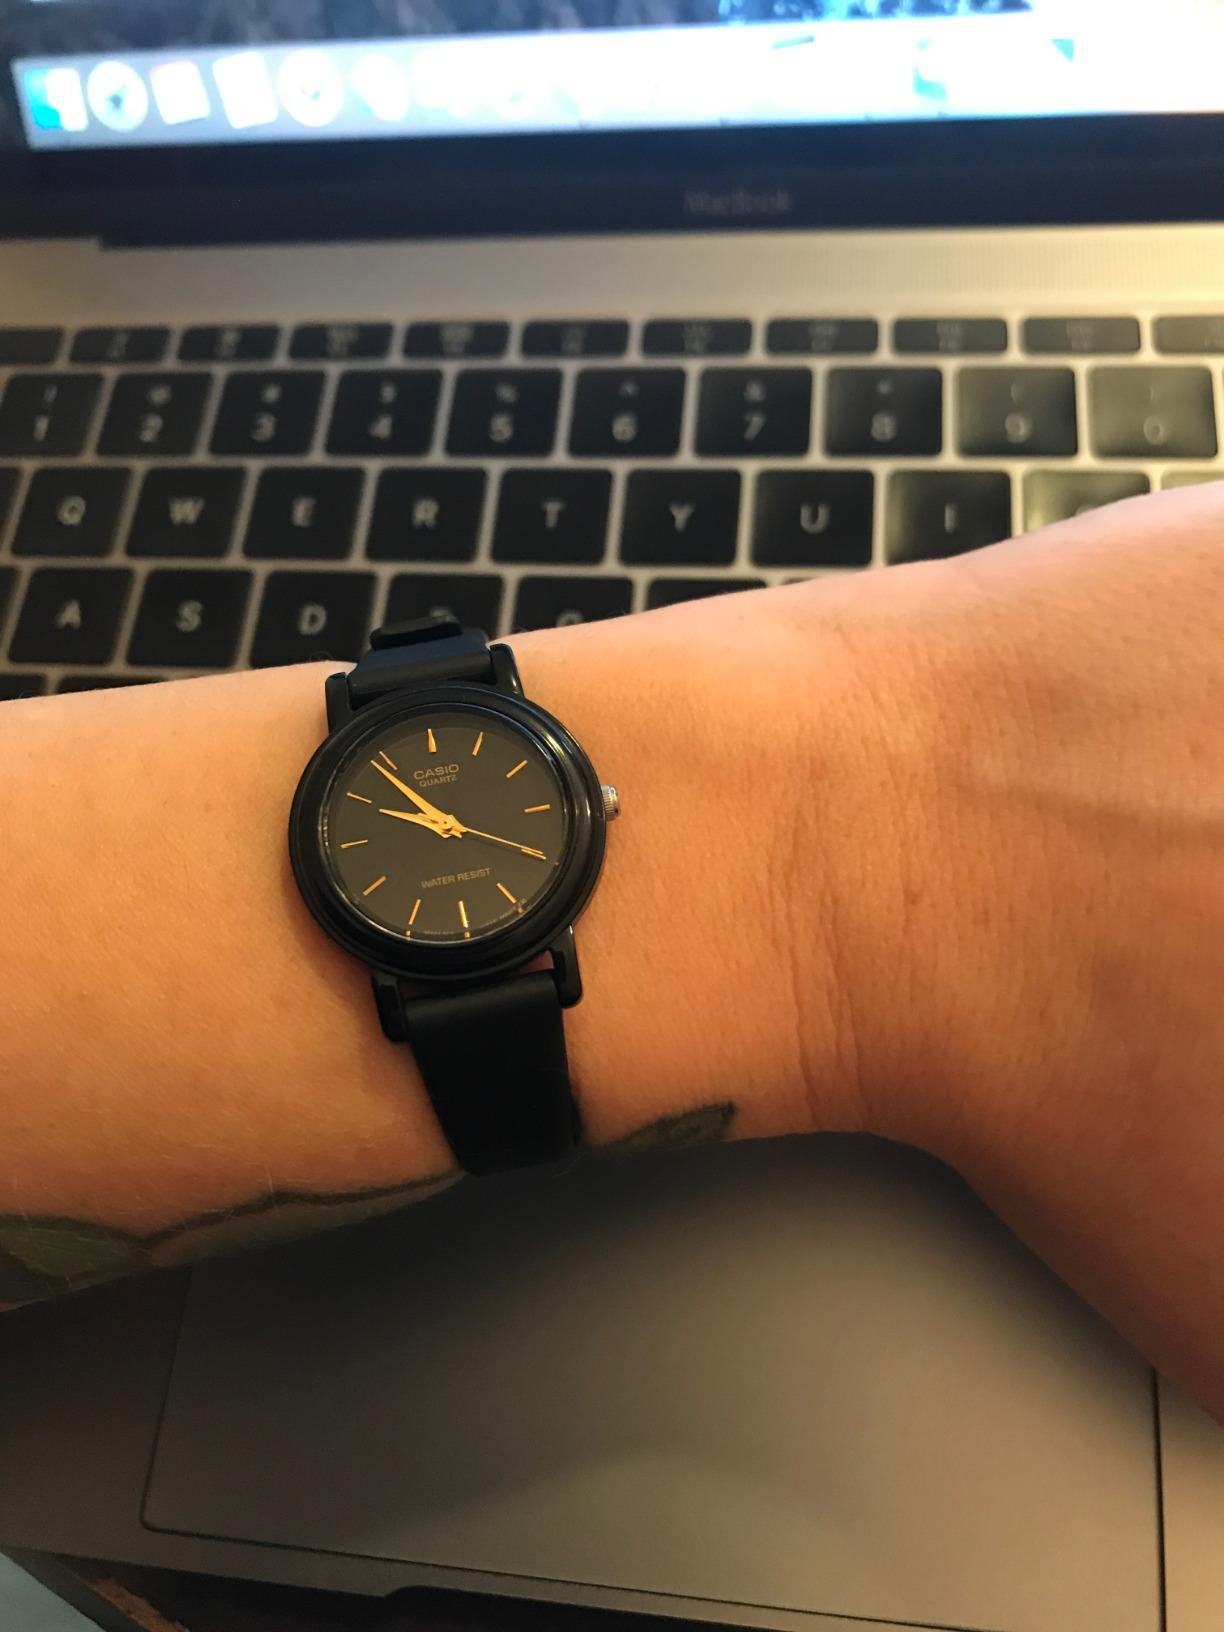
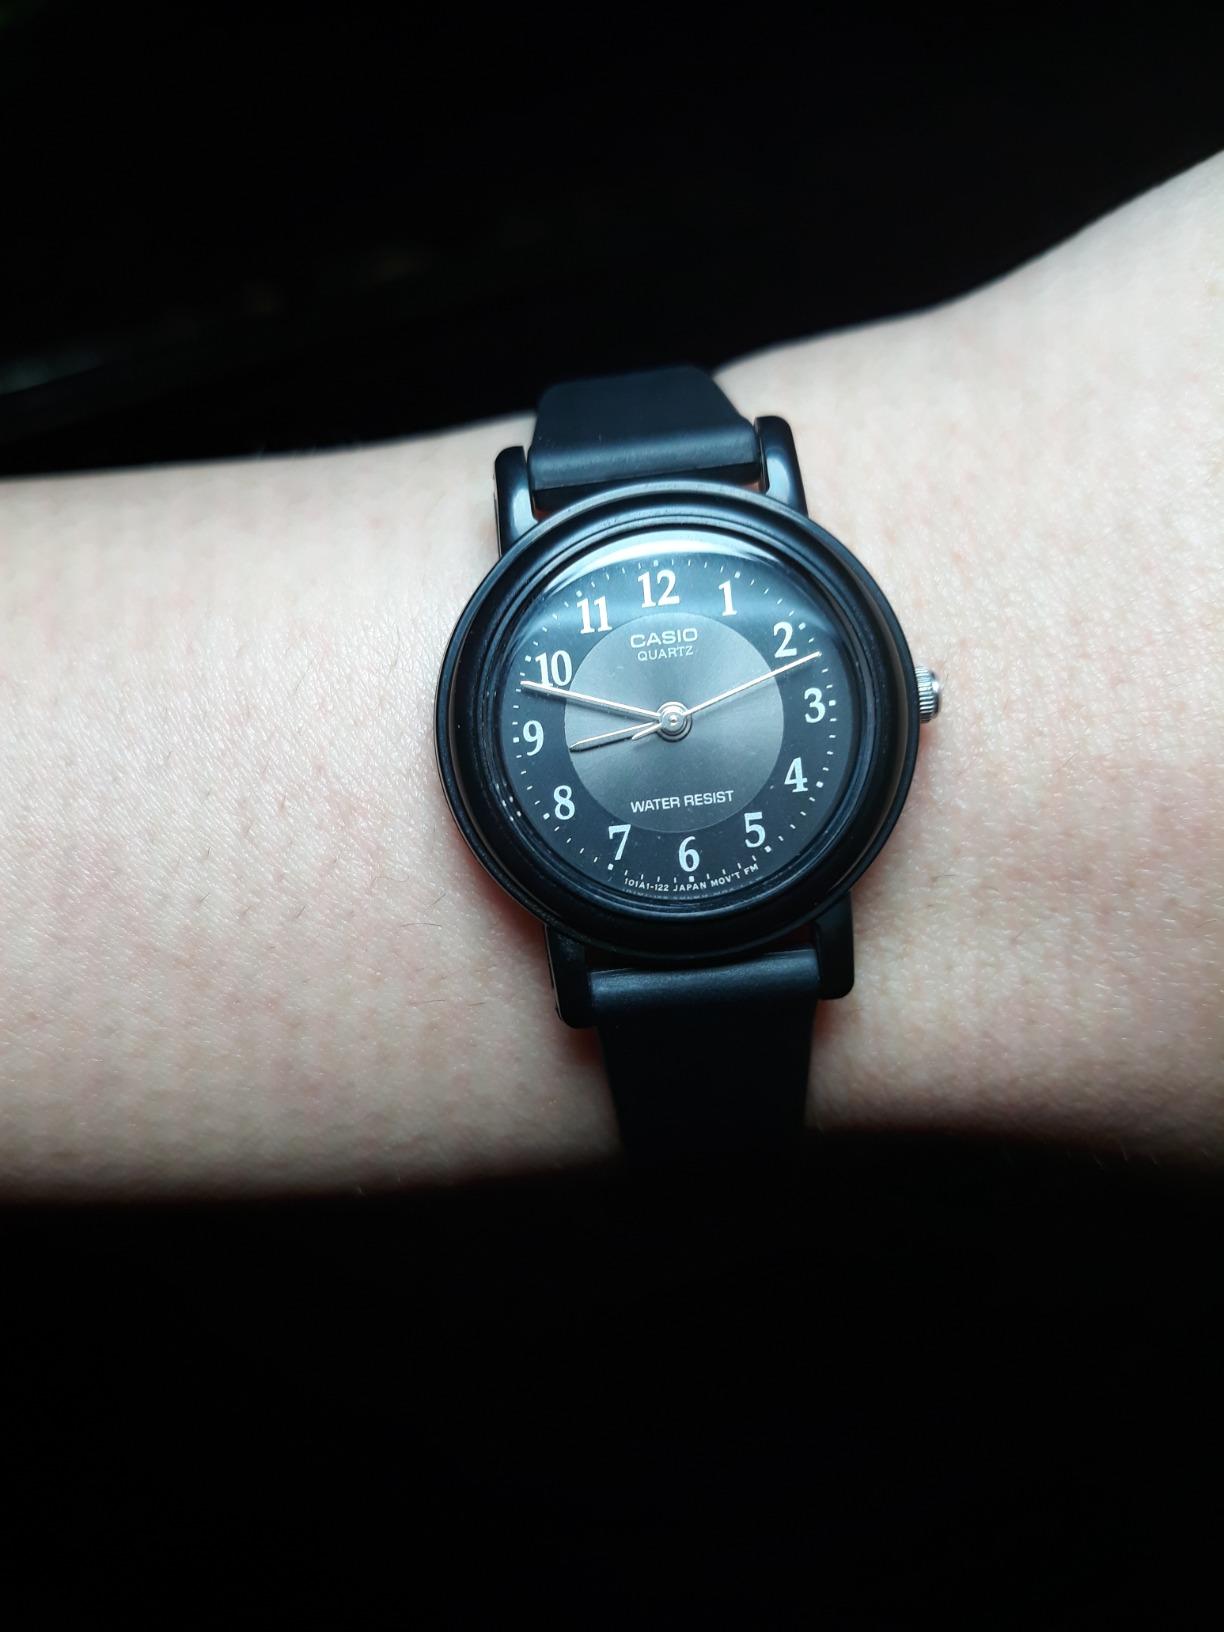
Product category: accessories_watch
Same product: no